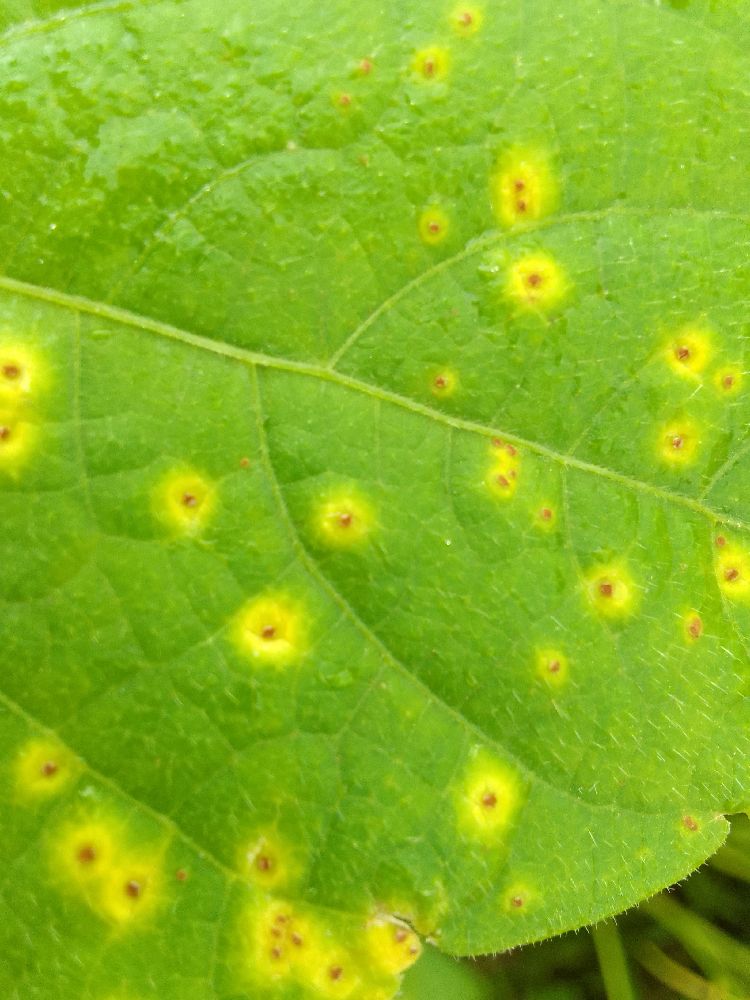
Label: rust